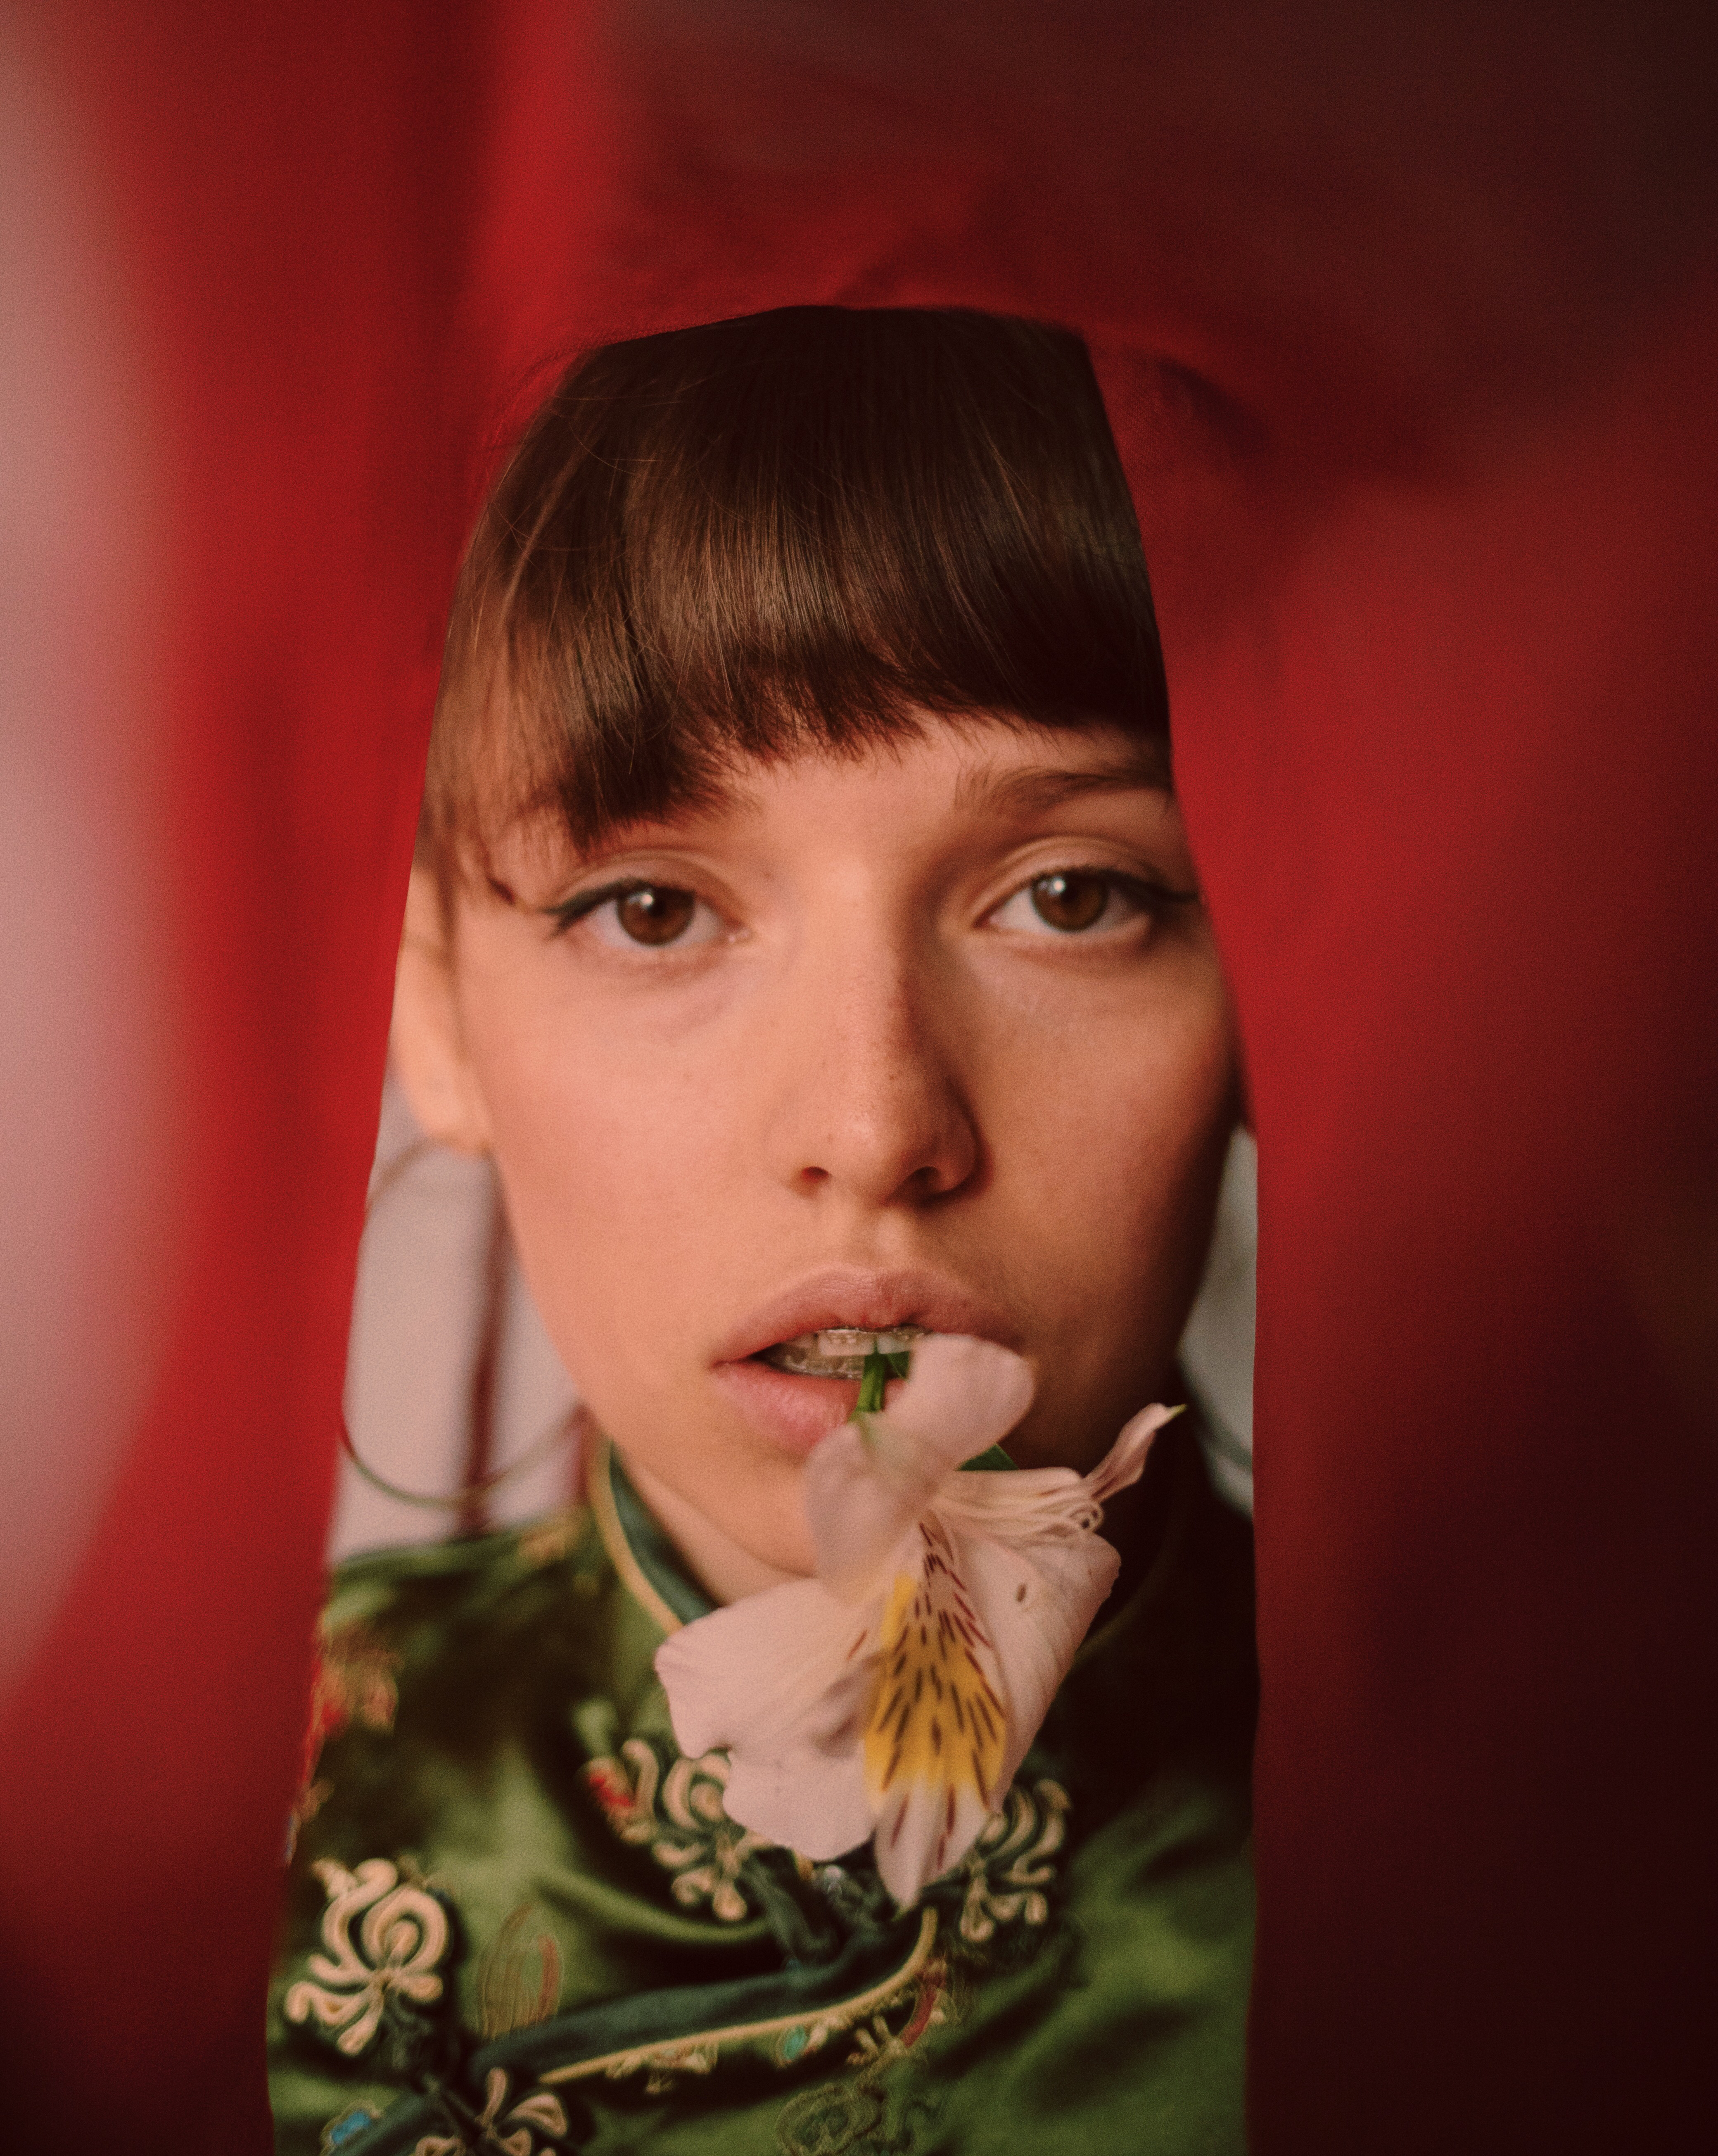
nose, hair, skin, head, lip, chin, hand, eyebrow, hairstyle, mouth, eyelash, flash photography, neck, plant, gesture, finger, petal, black hair, bangs, long hair, nail, brown hair, close up, insect, peach, fashion accessory, self portrait, child, formal wear, flesh, portrait, portrait photography, fur, visual arts, vintage clothing, hair coloring, feather, illustration, photo shoot, room, macro photography, facial hair